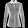
Label: Shirt